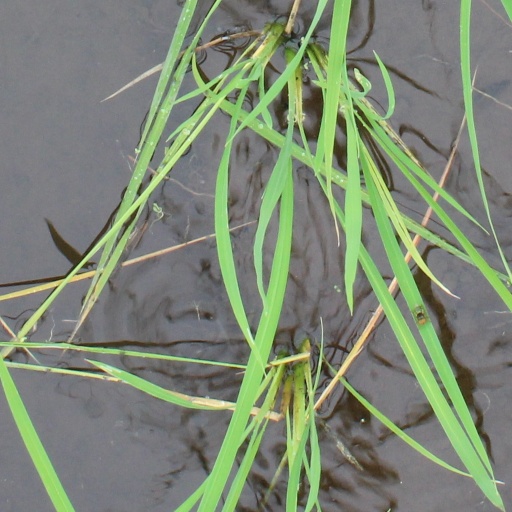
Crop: rice